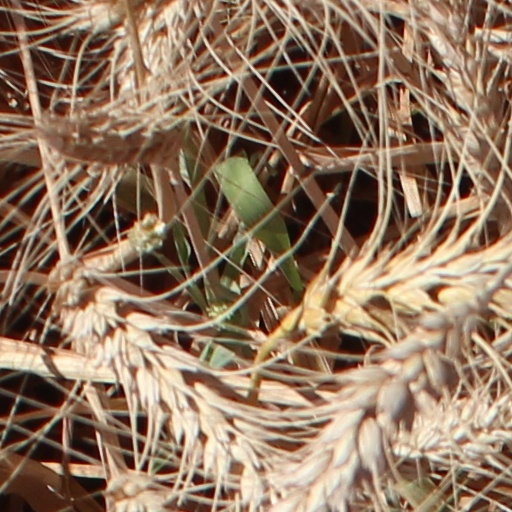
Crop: wheat